Bugrinsky Bridge

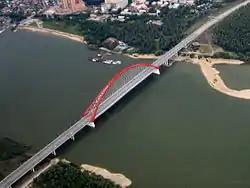
Bugrinsky Bridge from an airplane

The Bugrinsky Bridge ("Bugrinsky Most") is a road bridge over the Ob River in Novosibirsk, Russia. It is the third automobile bridge over the Ob River in the city of Novosibirsk.